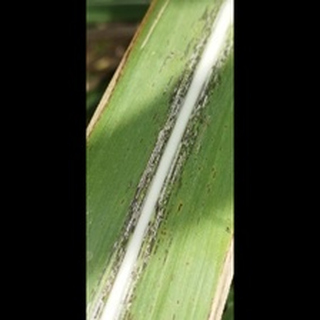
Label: sugarcane_rust